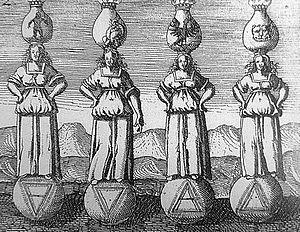
Gravure de l'ouvrage D. Stolcius von Stolcenberg, 1624, Viridarium chymicum, Francfort-sur-le-Main. Représentation des 4 éléments. De gauche à droite
Dans le cadre de la philosophie naturelle, la théorie des quatre éléments est une façon traditionnelle de décrire et d'analyser le monde.